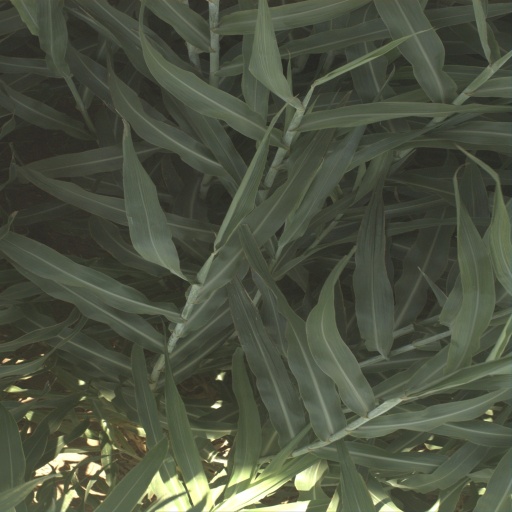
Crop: sorghum